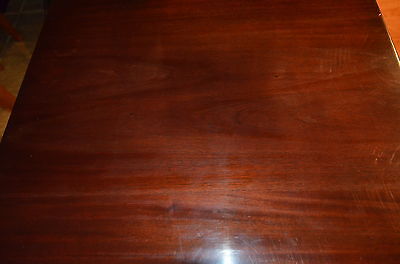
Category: table